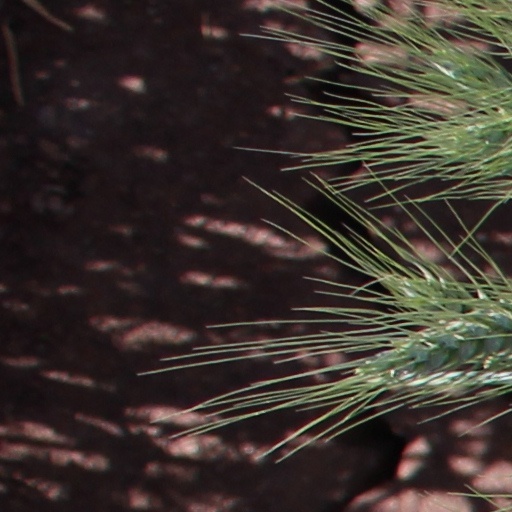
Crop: wheat